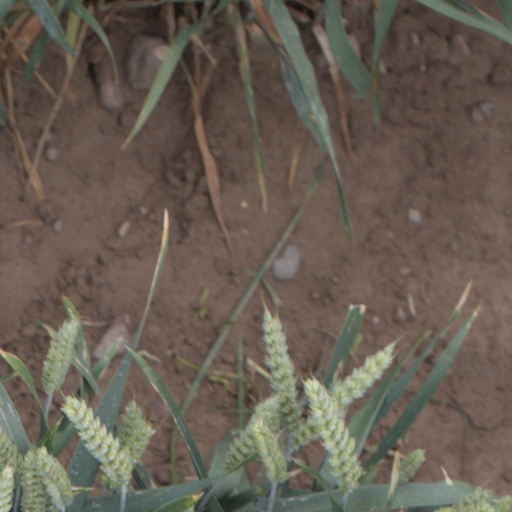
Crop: wheat